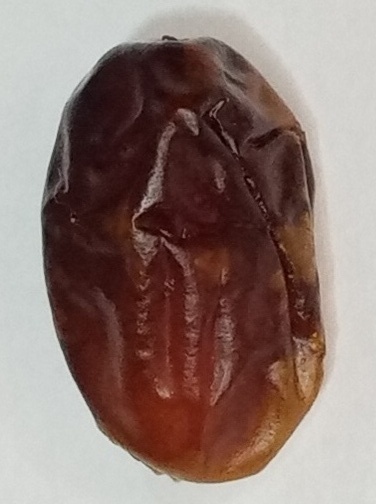
Variety: aseel
Size: medium
Grade: grade-1